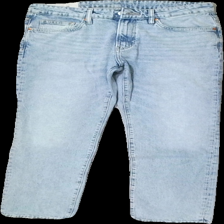
View: front
Type: Jeans
Category: Ladies
Brand: H&M
Colors: Blue
Material: 100% Cotton
Cut: Regular
Trend: Denim
Price range: 50-100
Recommended usage: Reuse
Description: blue jeans